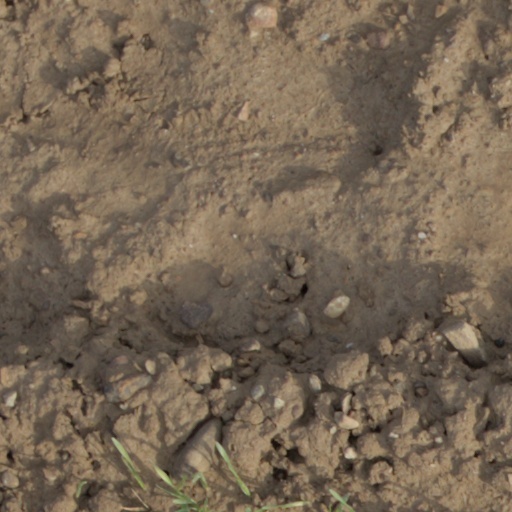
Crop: wheat